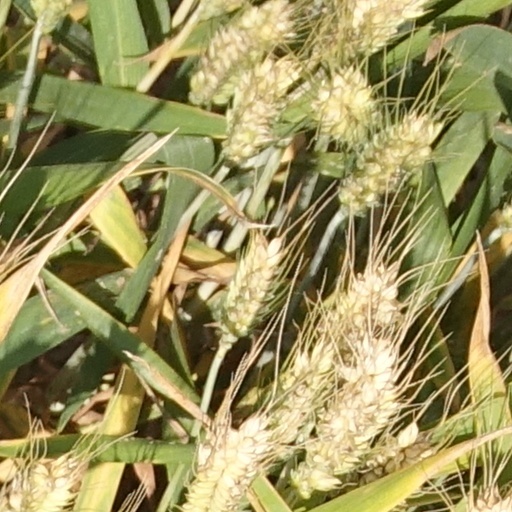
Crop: wheat